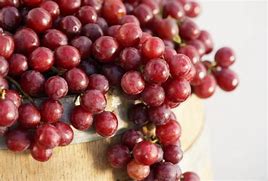
Label: Grapes